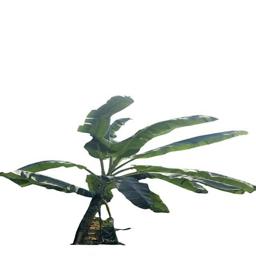
Label: MALBHOG LEAF